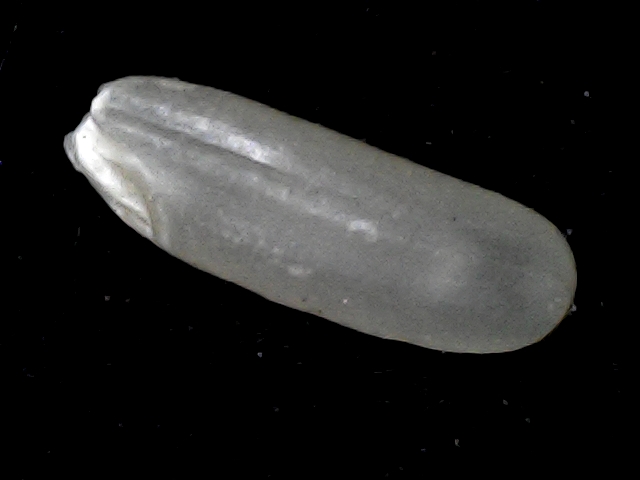
Rice variety: BD87